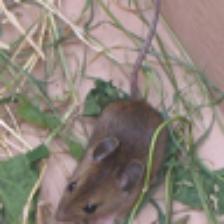
Label: NonHuman